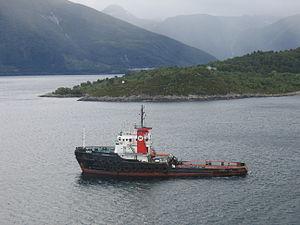
Un navire de ravitaillement offshore est un navire ravitailleur destiné au soutien des plates-formes de forage en mer.